Terunofuji Haruo

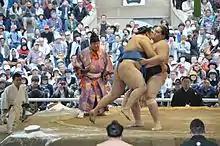
Terunofuji (right) defeating Tamawashi in an April 2017 exhibition bout

In the January 2017 tournament Terunofuji managed only four wins, making him "kadoban" for the fourth time. The Osaka tournament in March saw a dramatic return to form as he won his first five matches before losing to Takayasu, and then won his next seven to take a share of the lead with a win over Kakuryū on Day 13. On Day 14 he became the sole leader after he defeated Kotoshōgiku and the injured Kisenosato lost to Kakuryū, but he was booed by the crowd for sidestepping his opponent at the initial charge. He missed out on his second championship on the final day as he was defeated twice by Kisenosato, once in their regulation match and again in the resulting playoff. The Japan Sumo Association was questioned by the government after the tournament when media reports suggested that Terunofuji was subjected to hate speech taunts from the crowd after his controversial win over Kotoshōgiku, with the expression "Go back to Mongolia" reportedly used.